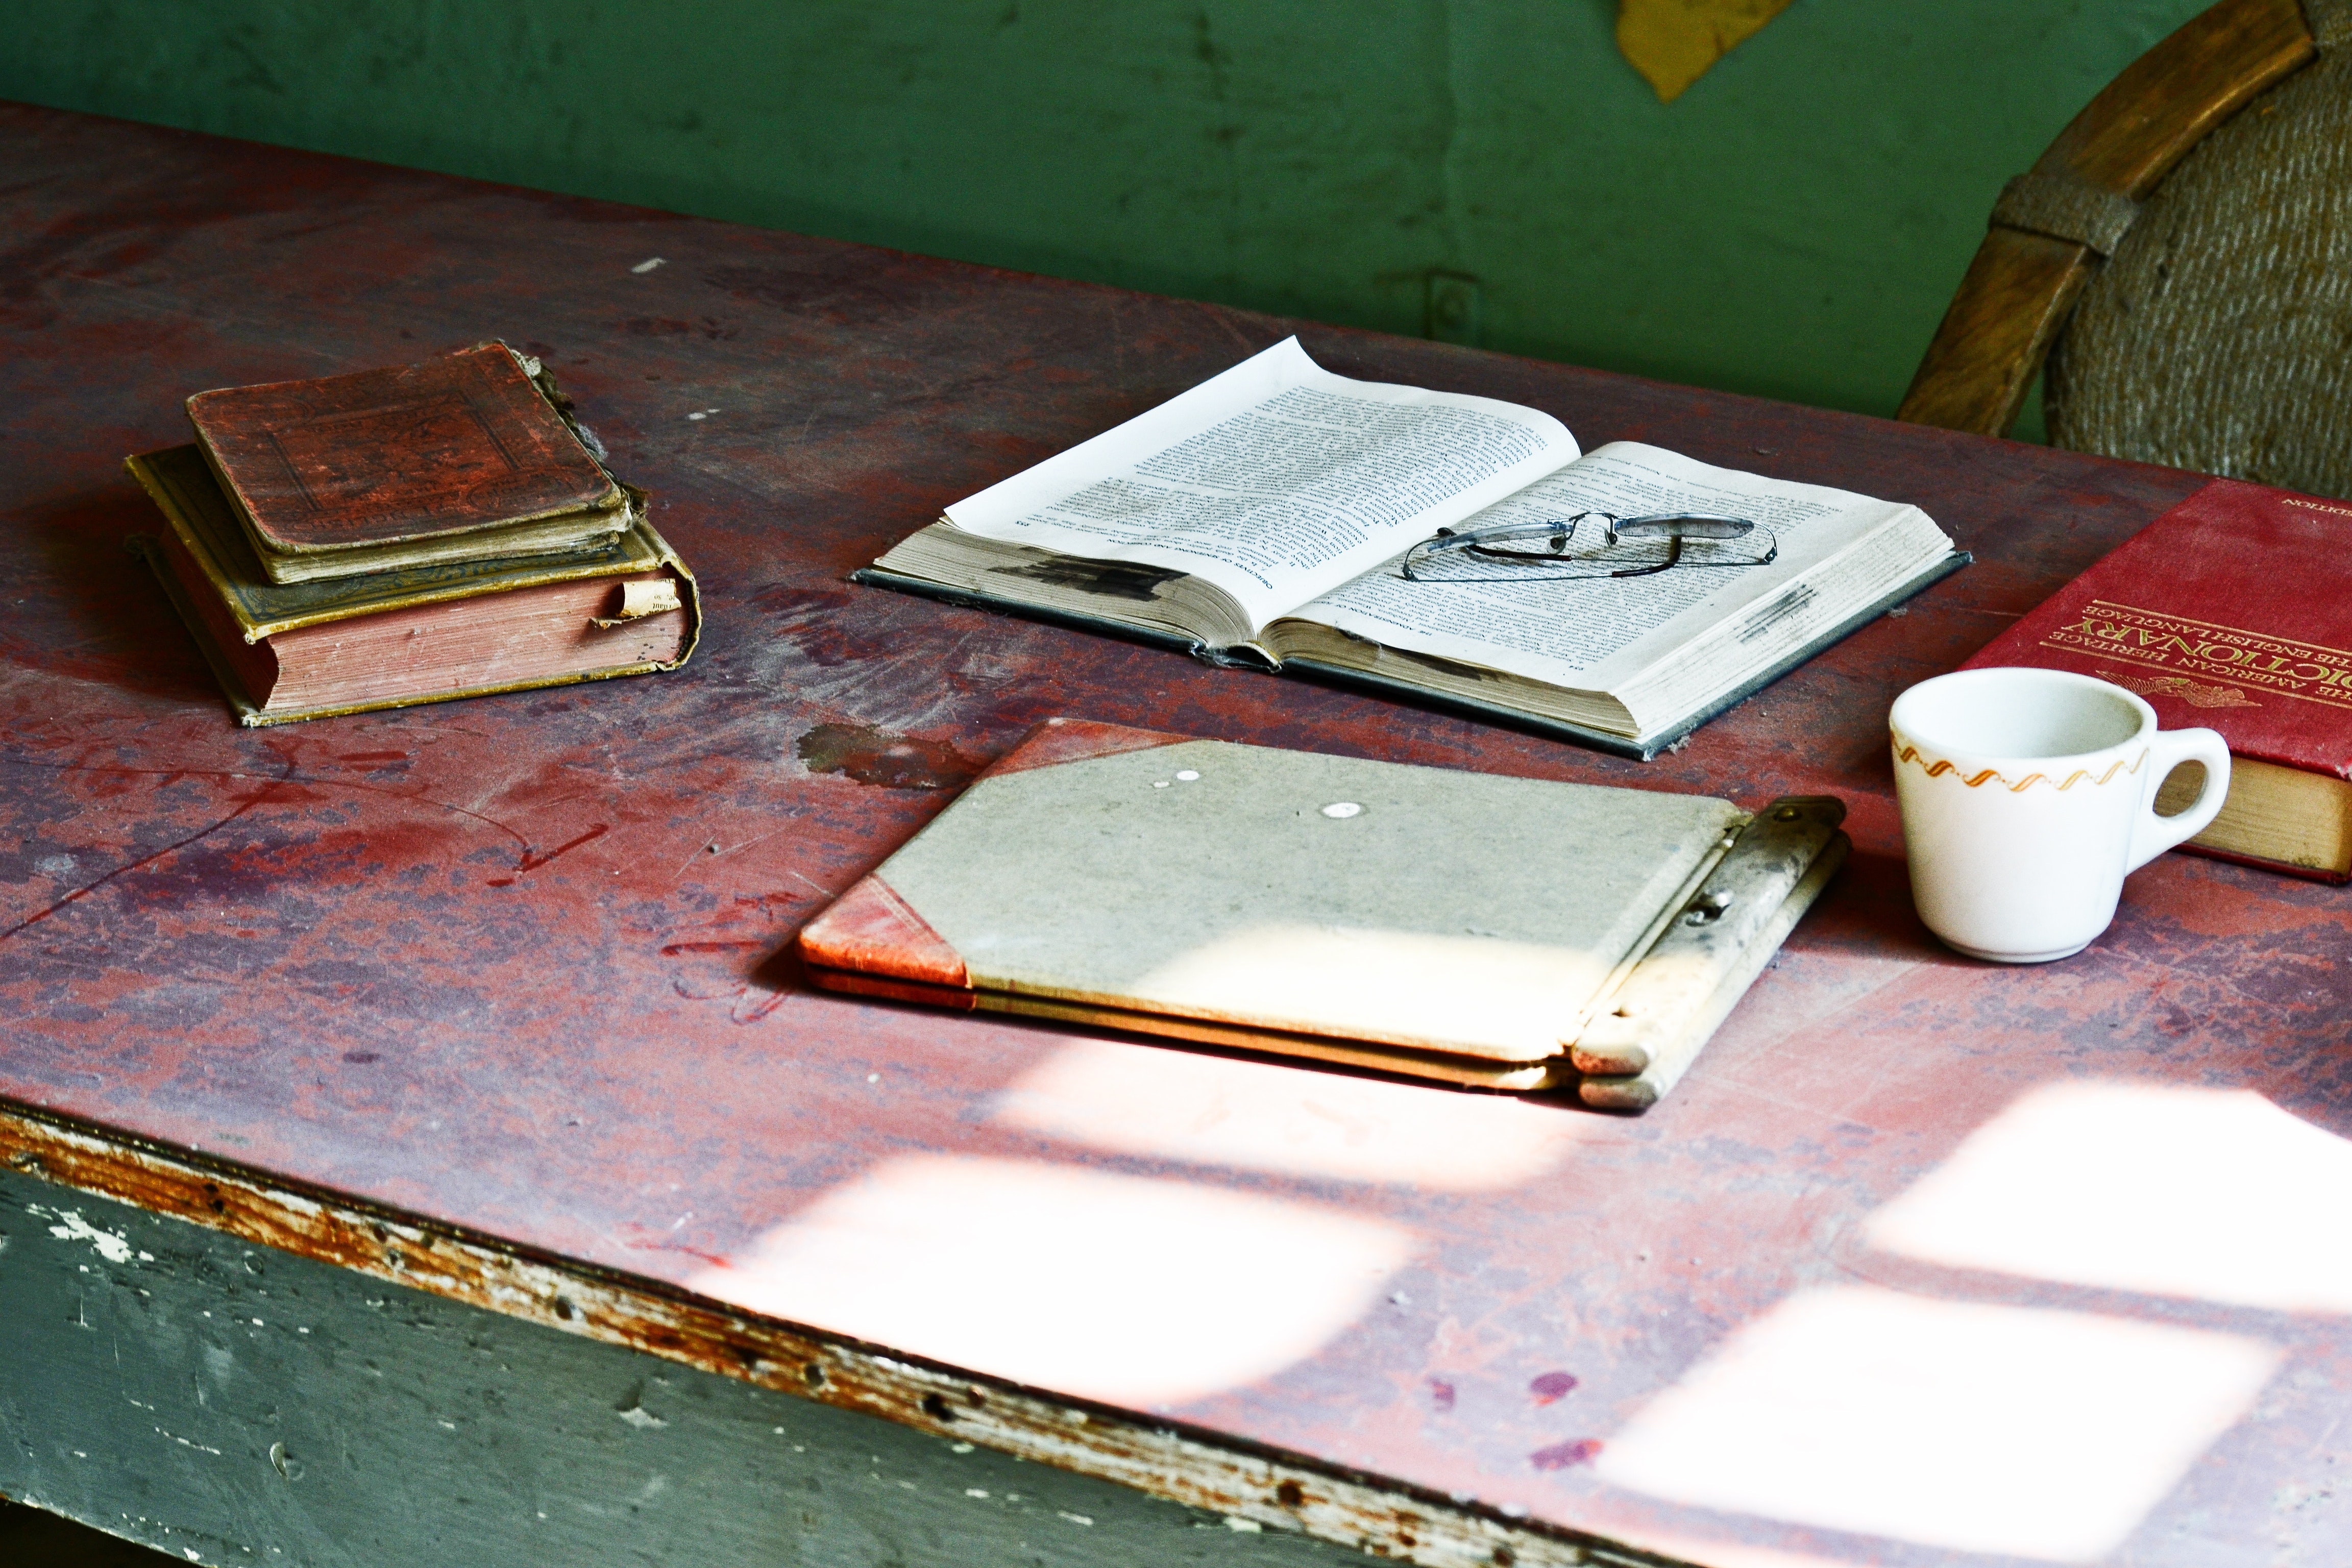
table